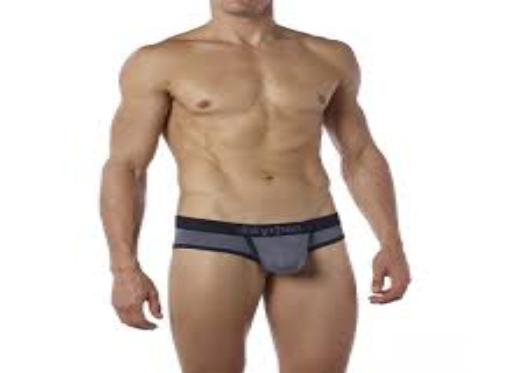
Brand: Intymen
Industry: Clothes